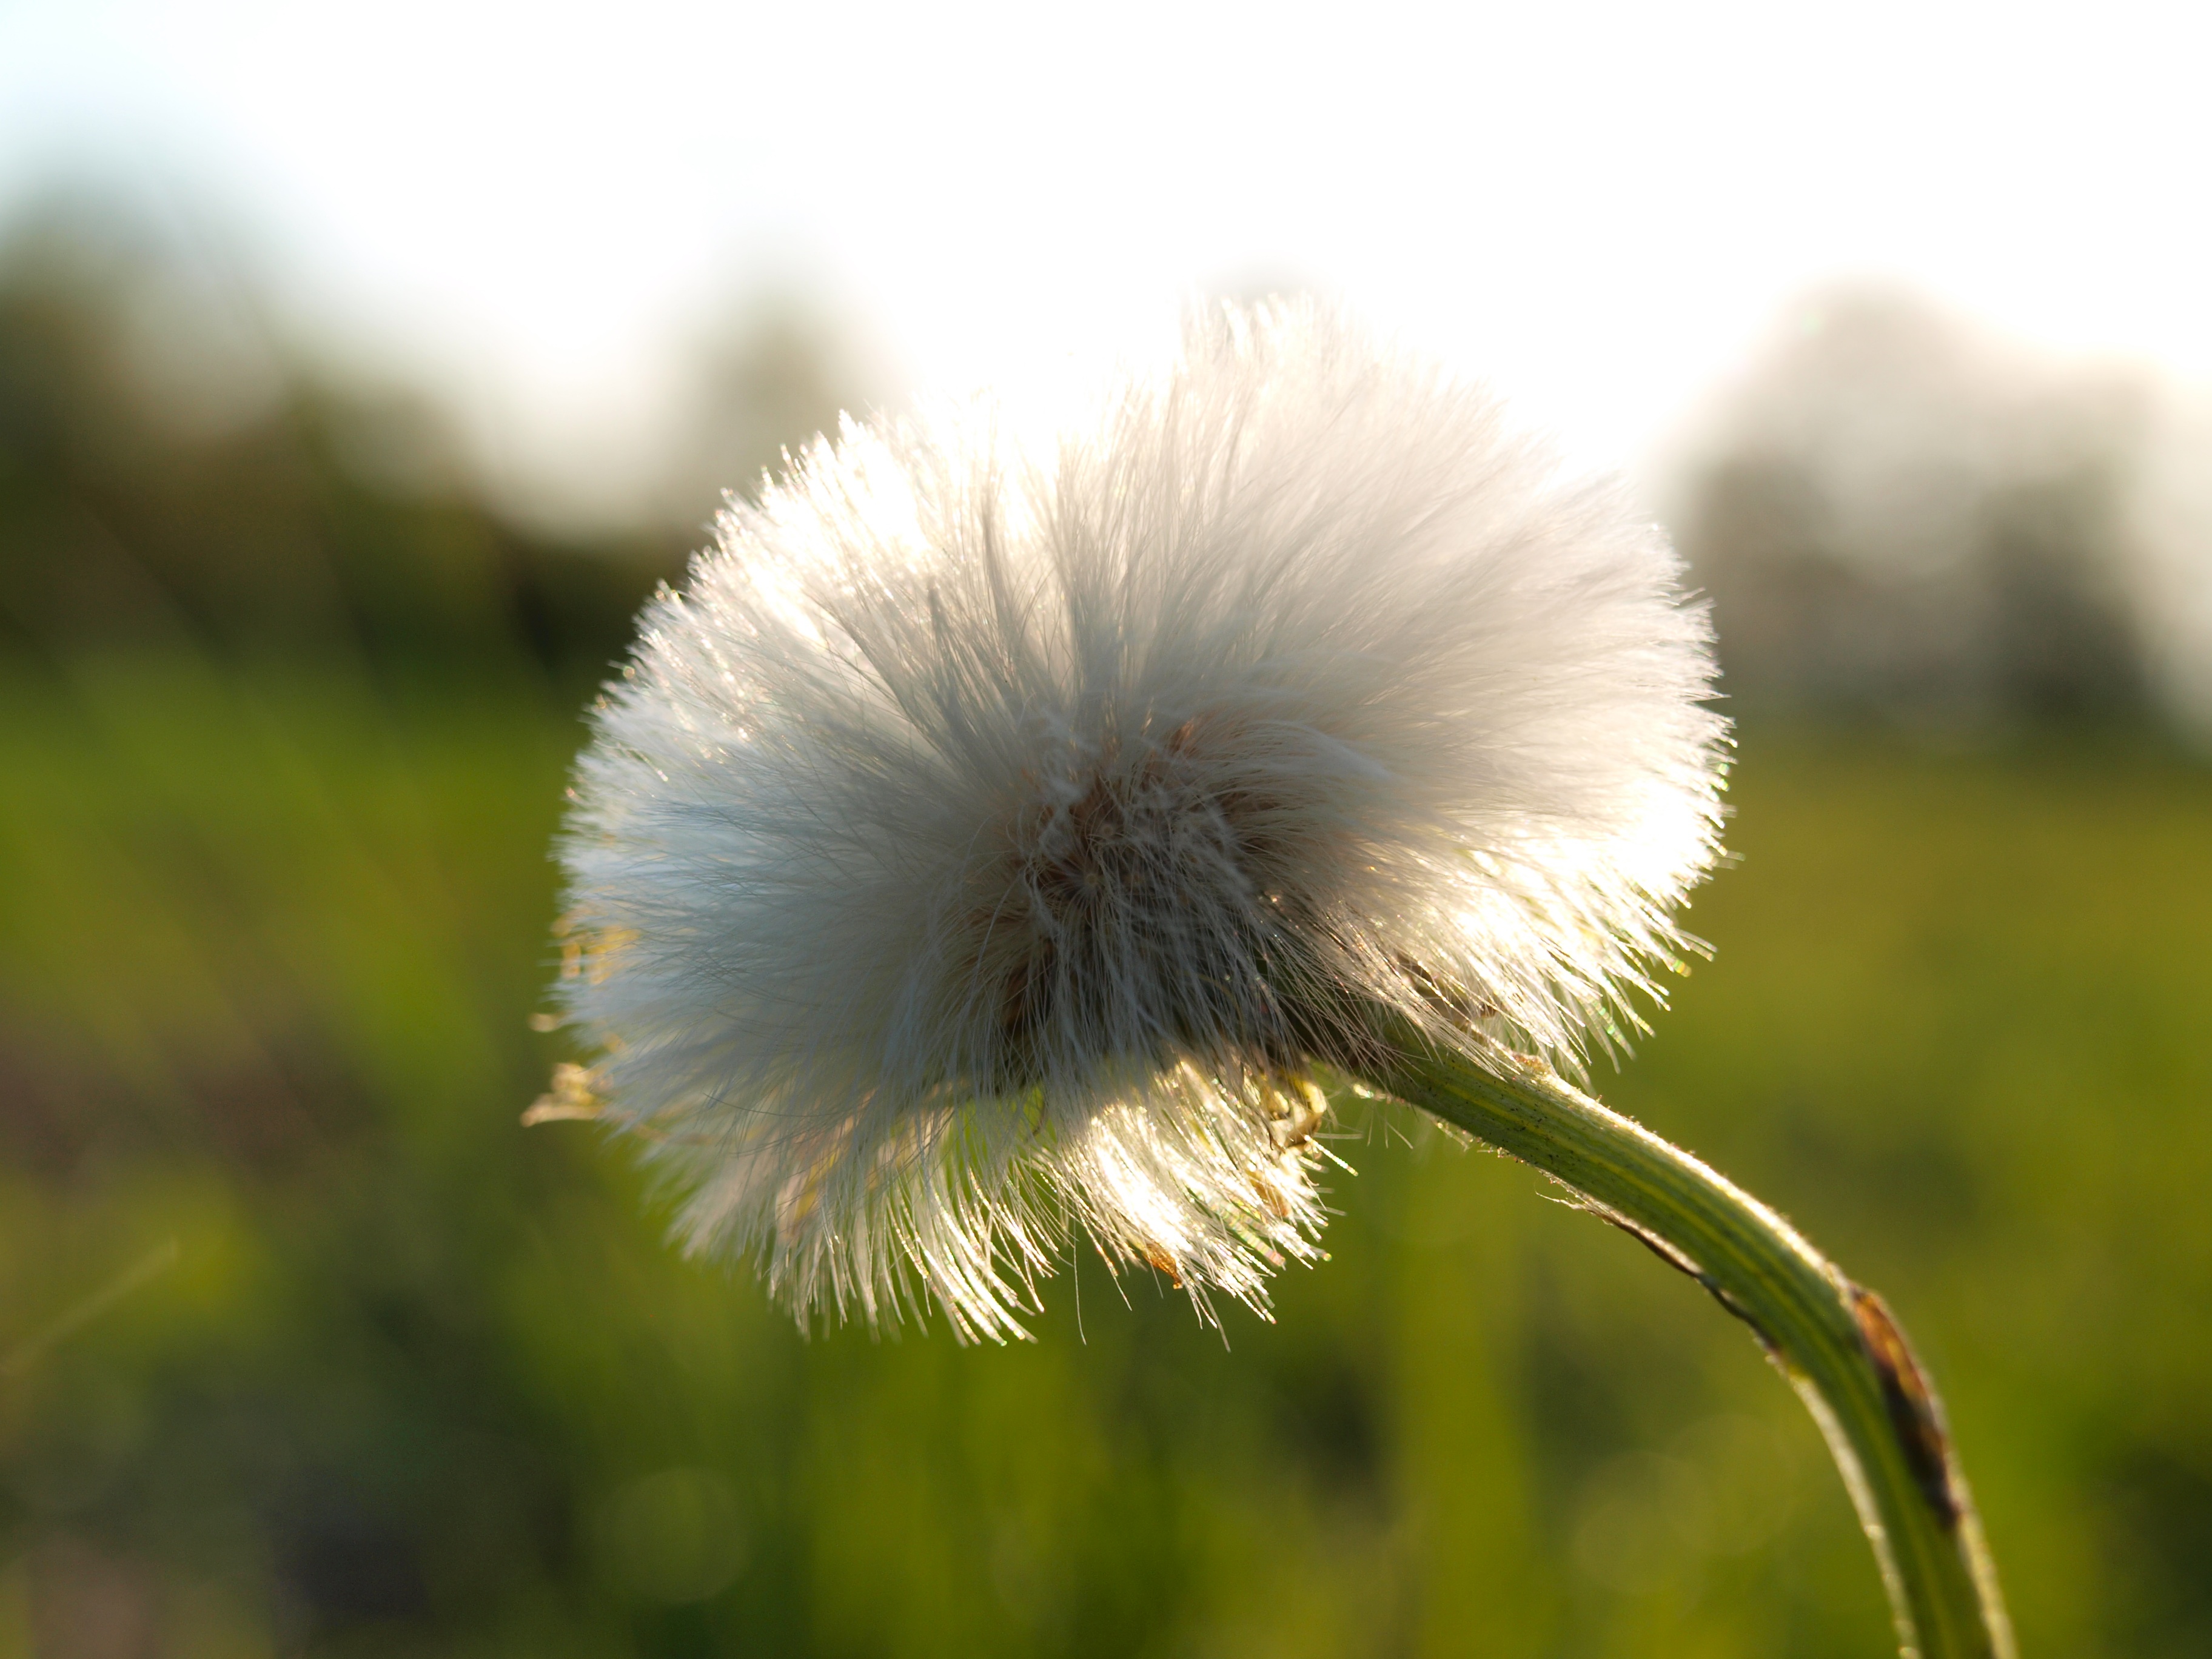
nature, grass, plant, field, photography, meadow, dandelion, prairie, leaf, flower, petal, botany, flora, wildflower, close up, grassland, thistle, macro photography, flowering plant, daisy family, grass family, plant stem, land plant